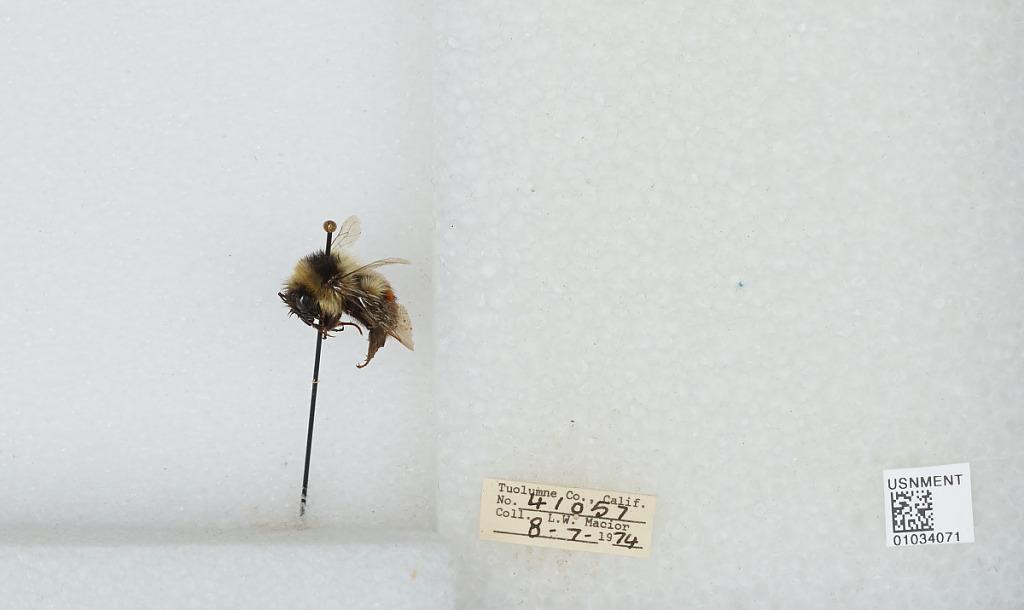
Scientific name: Bombus (Cullumanobombus) rufocinctus Cresson
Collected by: L. Macior
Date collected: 1974-8-7
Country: United States
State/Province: California
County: Tuolumne
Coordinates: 38.02, -119.93